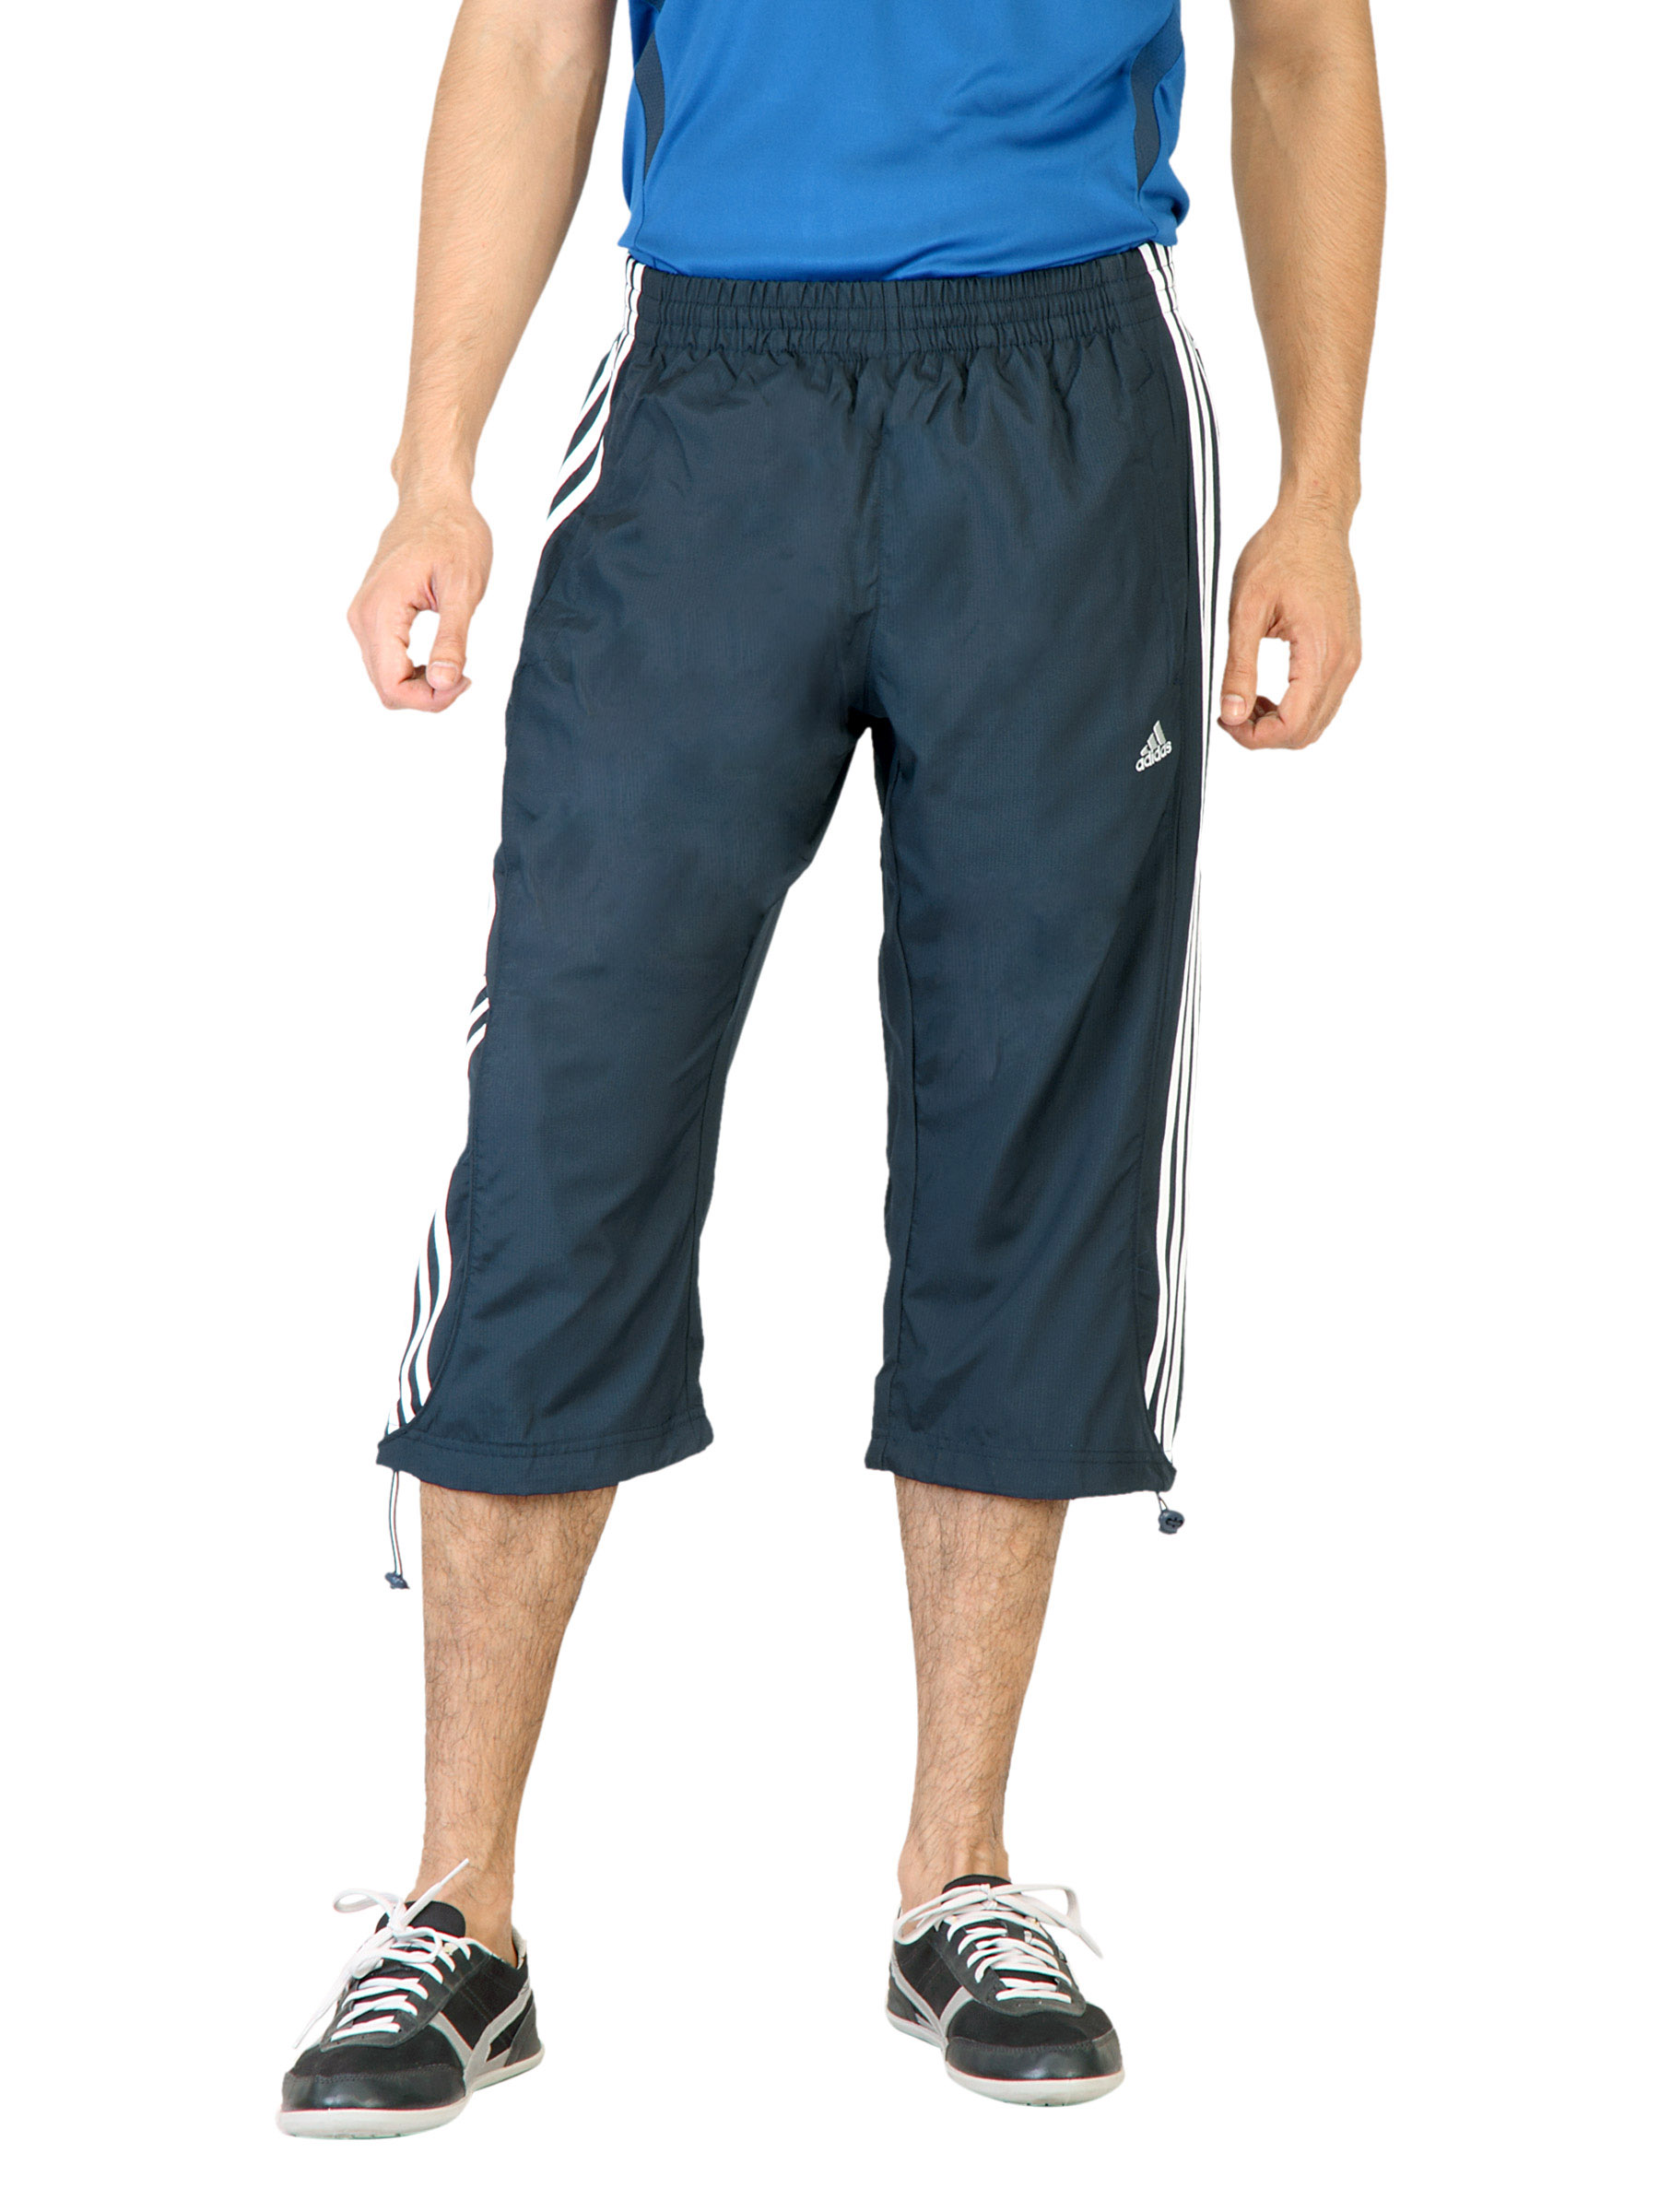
ADIDAS Men Solid Navy Blue Shorts
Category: Apparel / Bottomwear / Shorts
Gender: Men
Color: Navy Blue
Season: Fall 2011
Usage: Sports